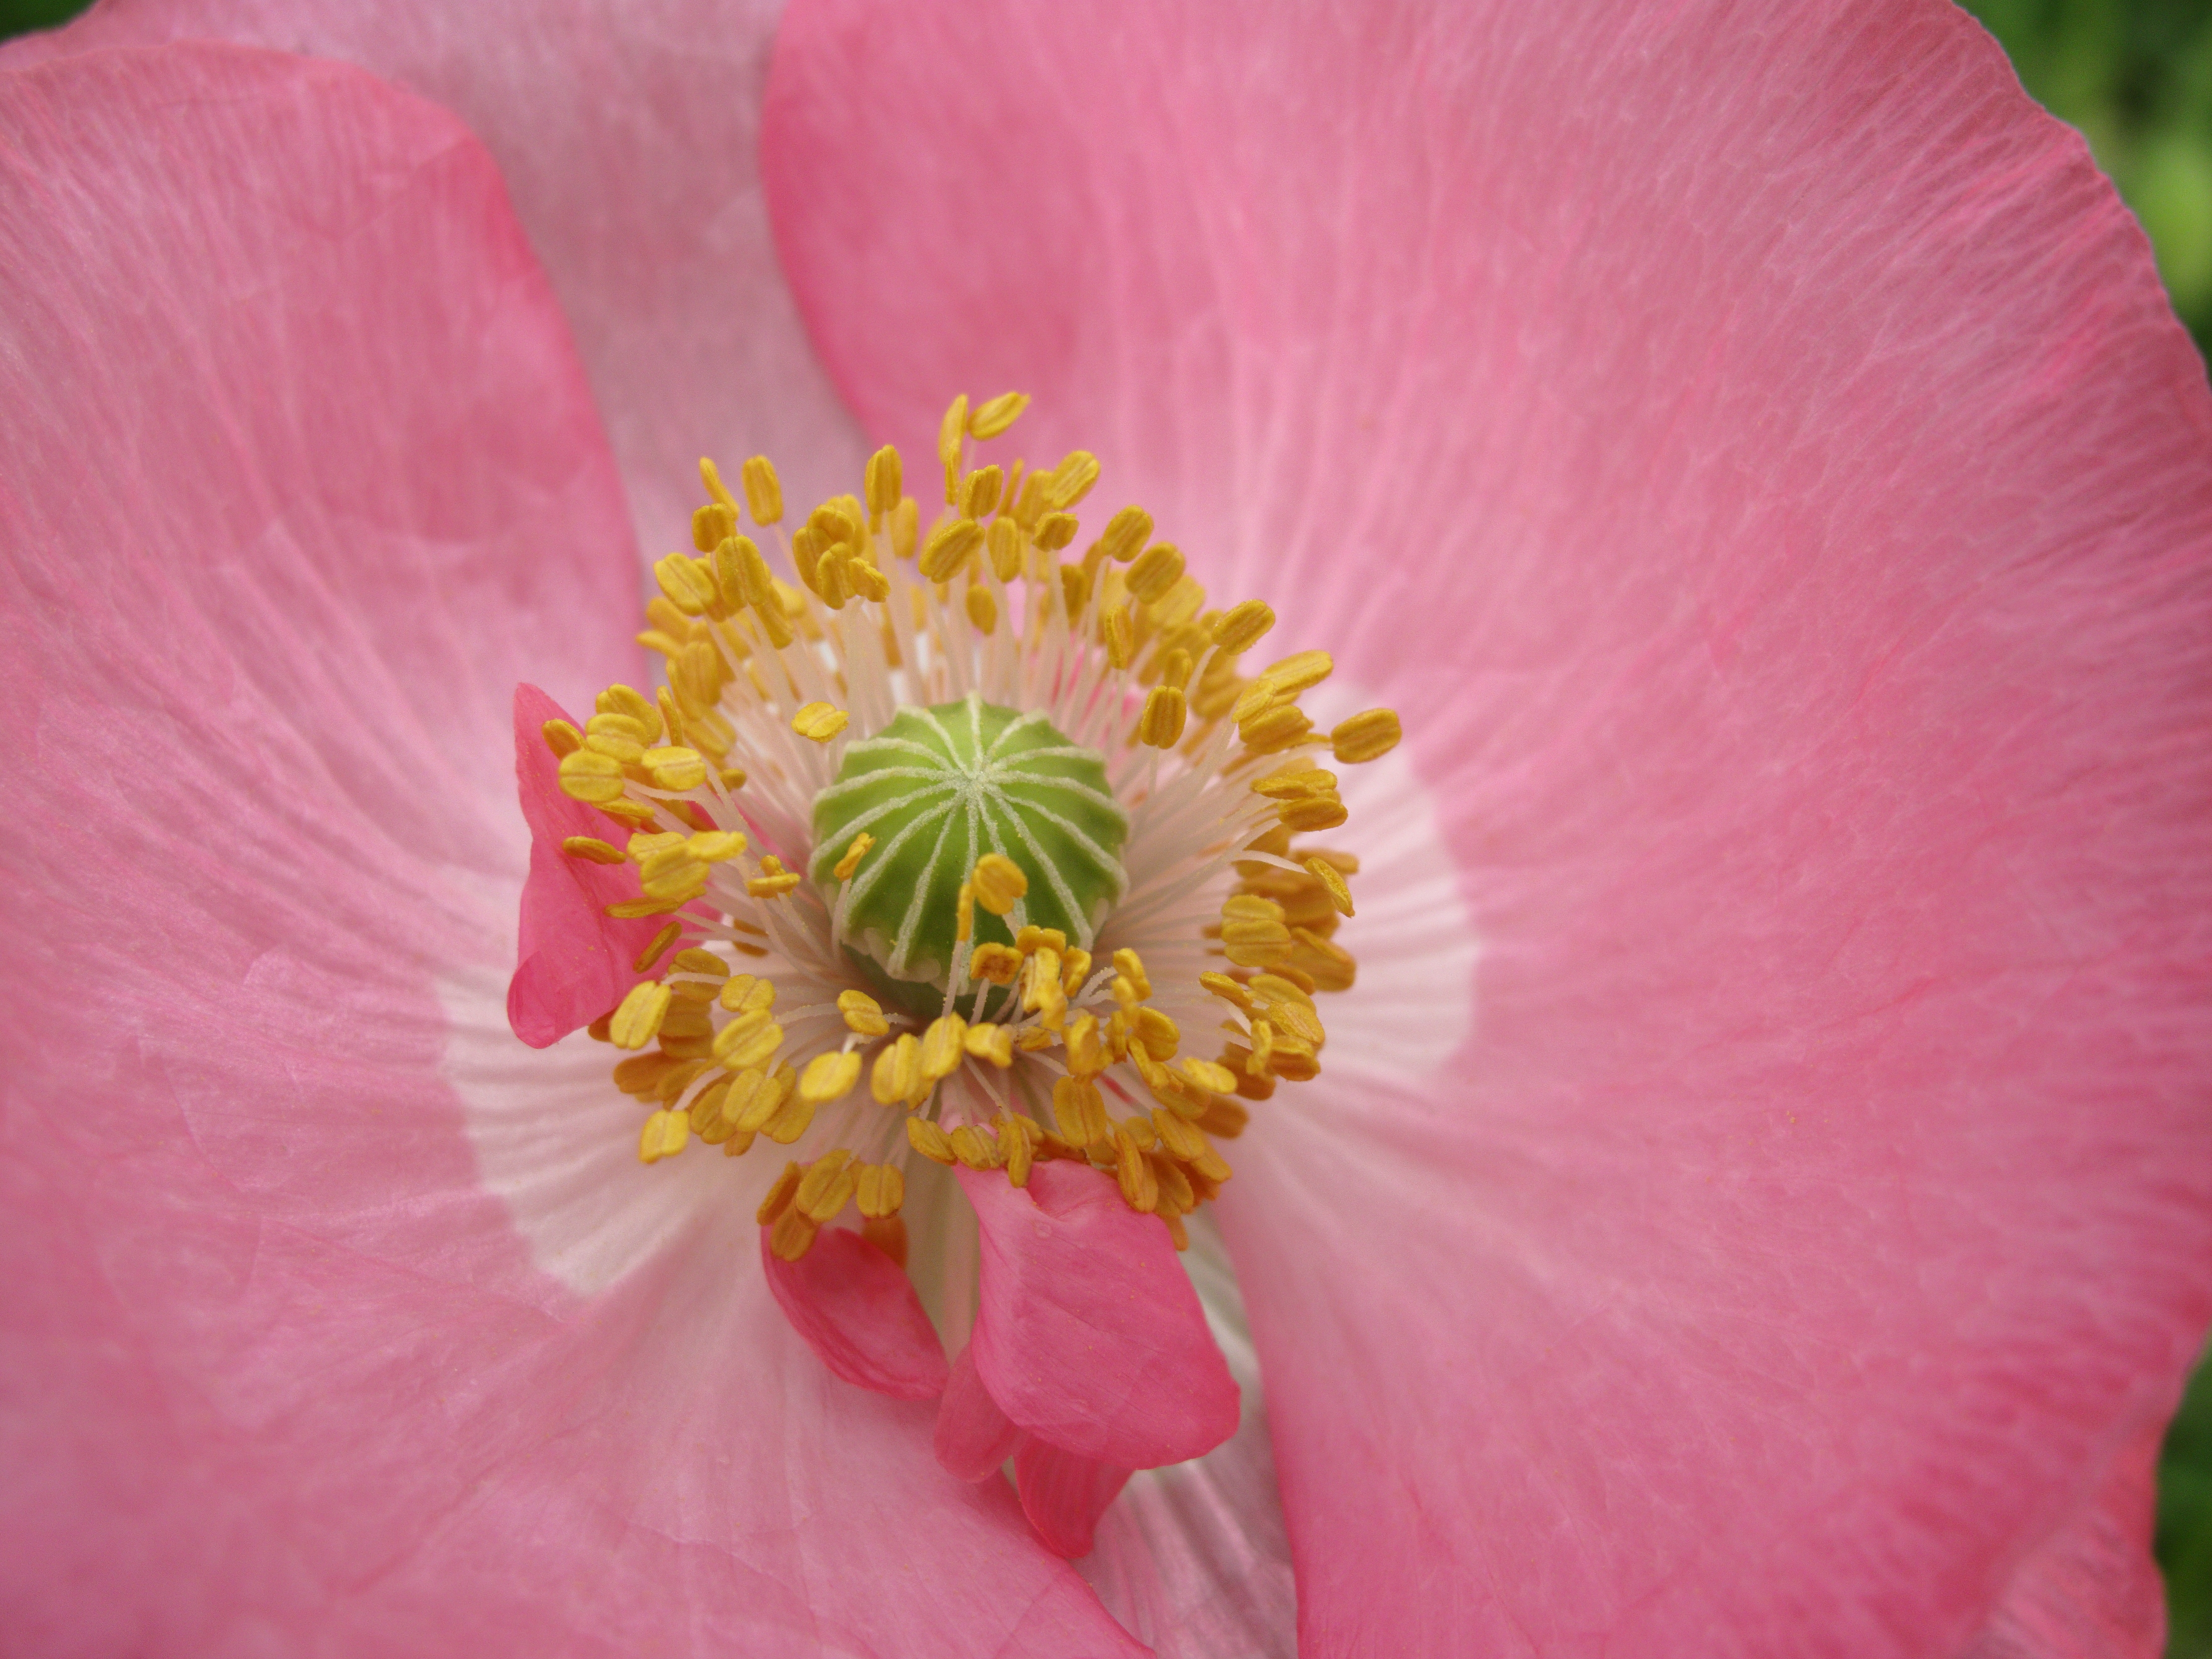
blossom, plant, flower, petal, high, pink, flora, close up, hires, poppy, powershot, hi, res, resolution, peony, saitama, g10, papaver, rhoeas, cornpoppy, shirleypoppy, cornrose, ushijima, kasukabe, macro photography, flowering plant, land plant